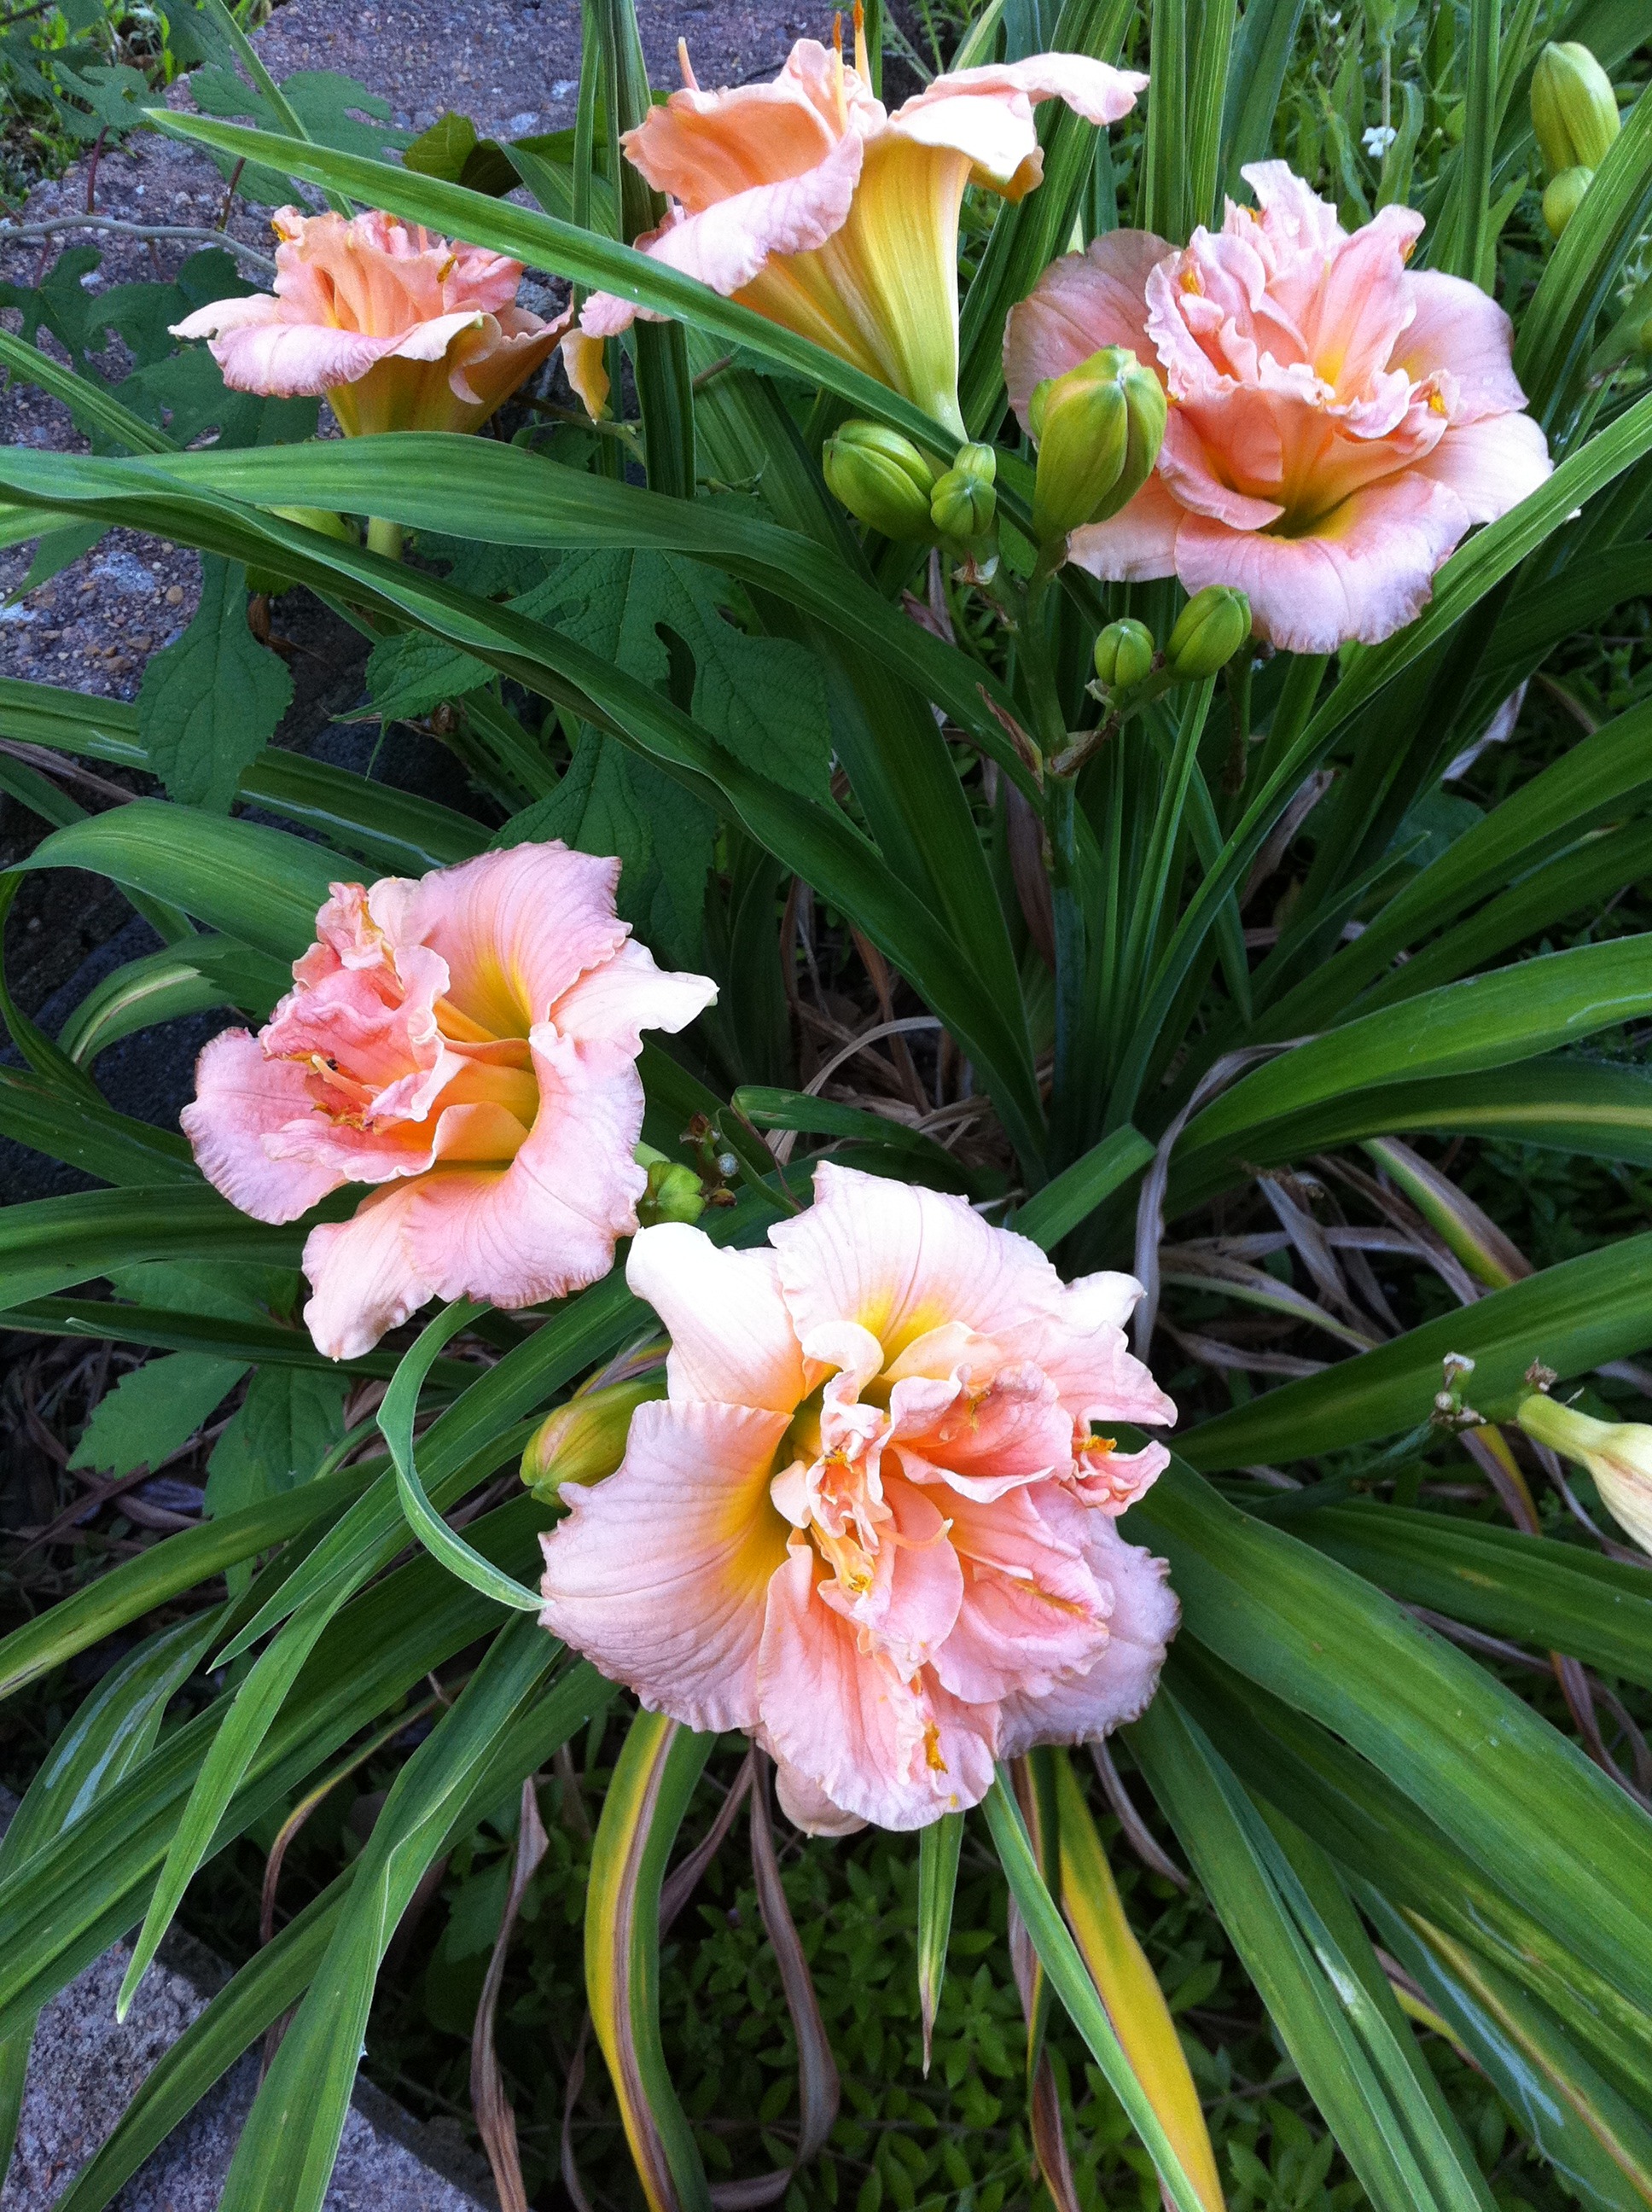
plant, flower, summer, orange, spring, botany, pink, coral, flowers, leaves, lilies, lily, floristry, daylily, flowering plant, pink lily, tiger lilies, land plant